Evelyn Murphy

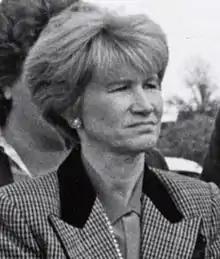
Murphy c. 1984–1987

Evelyn Murphy (born May 14, 1940) is an American businesswoman and politician who was the 67th lieutenant governor of Massachusetts from 1987 to 1991, being the first woman in the history of the state to hold a constitutional office. She is now the president of The WAGE Project, a United States nonprofit organization dedicated to eliminating wage discrimination against women; a resident scholar at the Women's Studies Research Center at Brandeis University, and a corporate director.